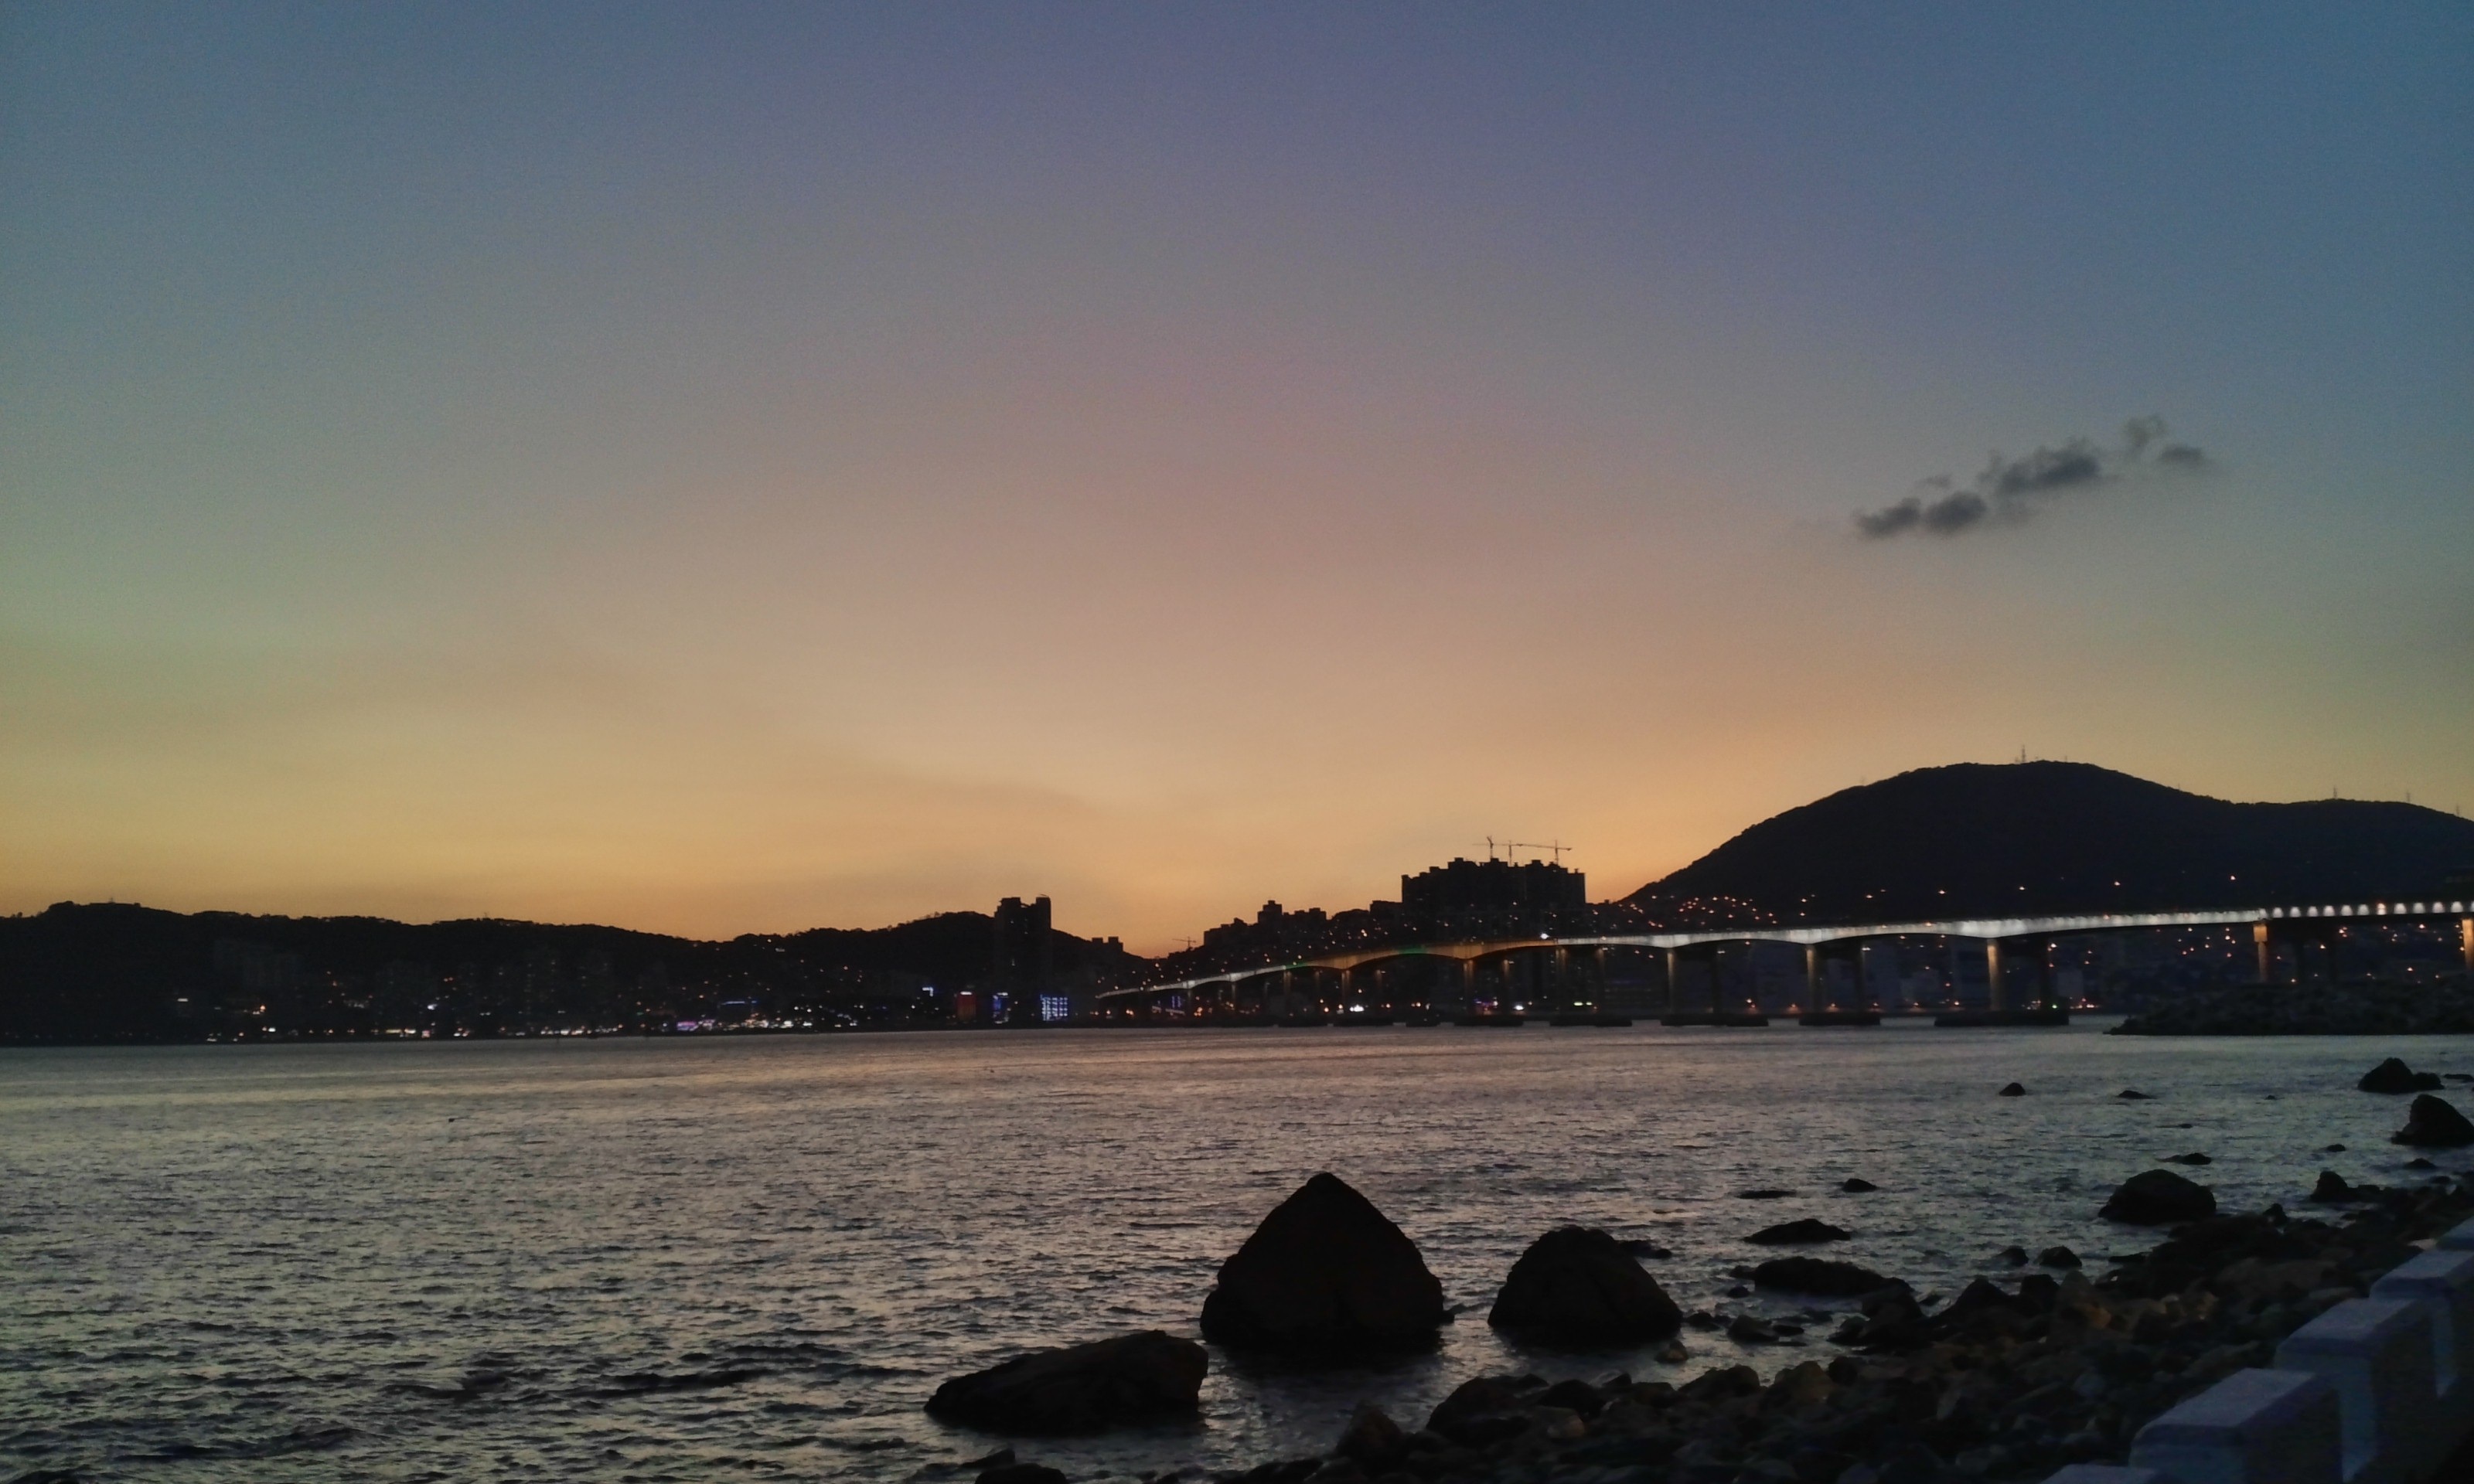
beach, sea, coast, sand, rock, ocean, horizon, cloud, sky, sun, sunrise, sunset, sunlight, morning, shore, wave, dawn, dusk, evening, reflection, bay, glow, body of water, cape, atmospheric phenomenon, wind wave